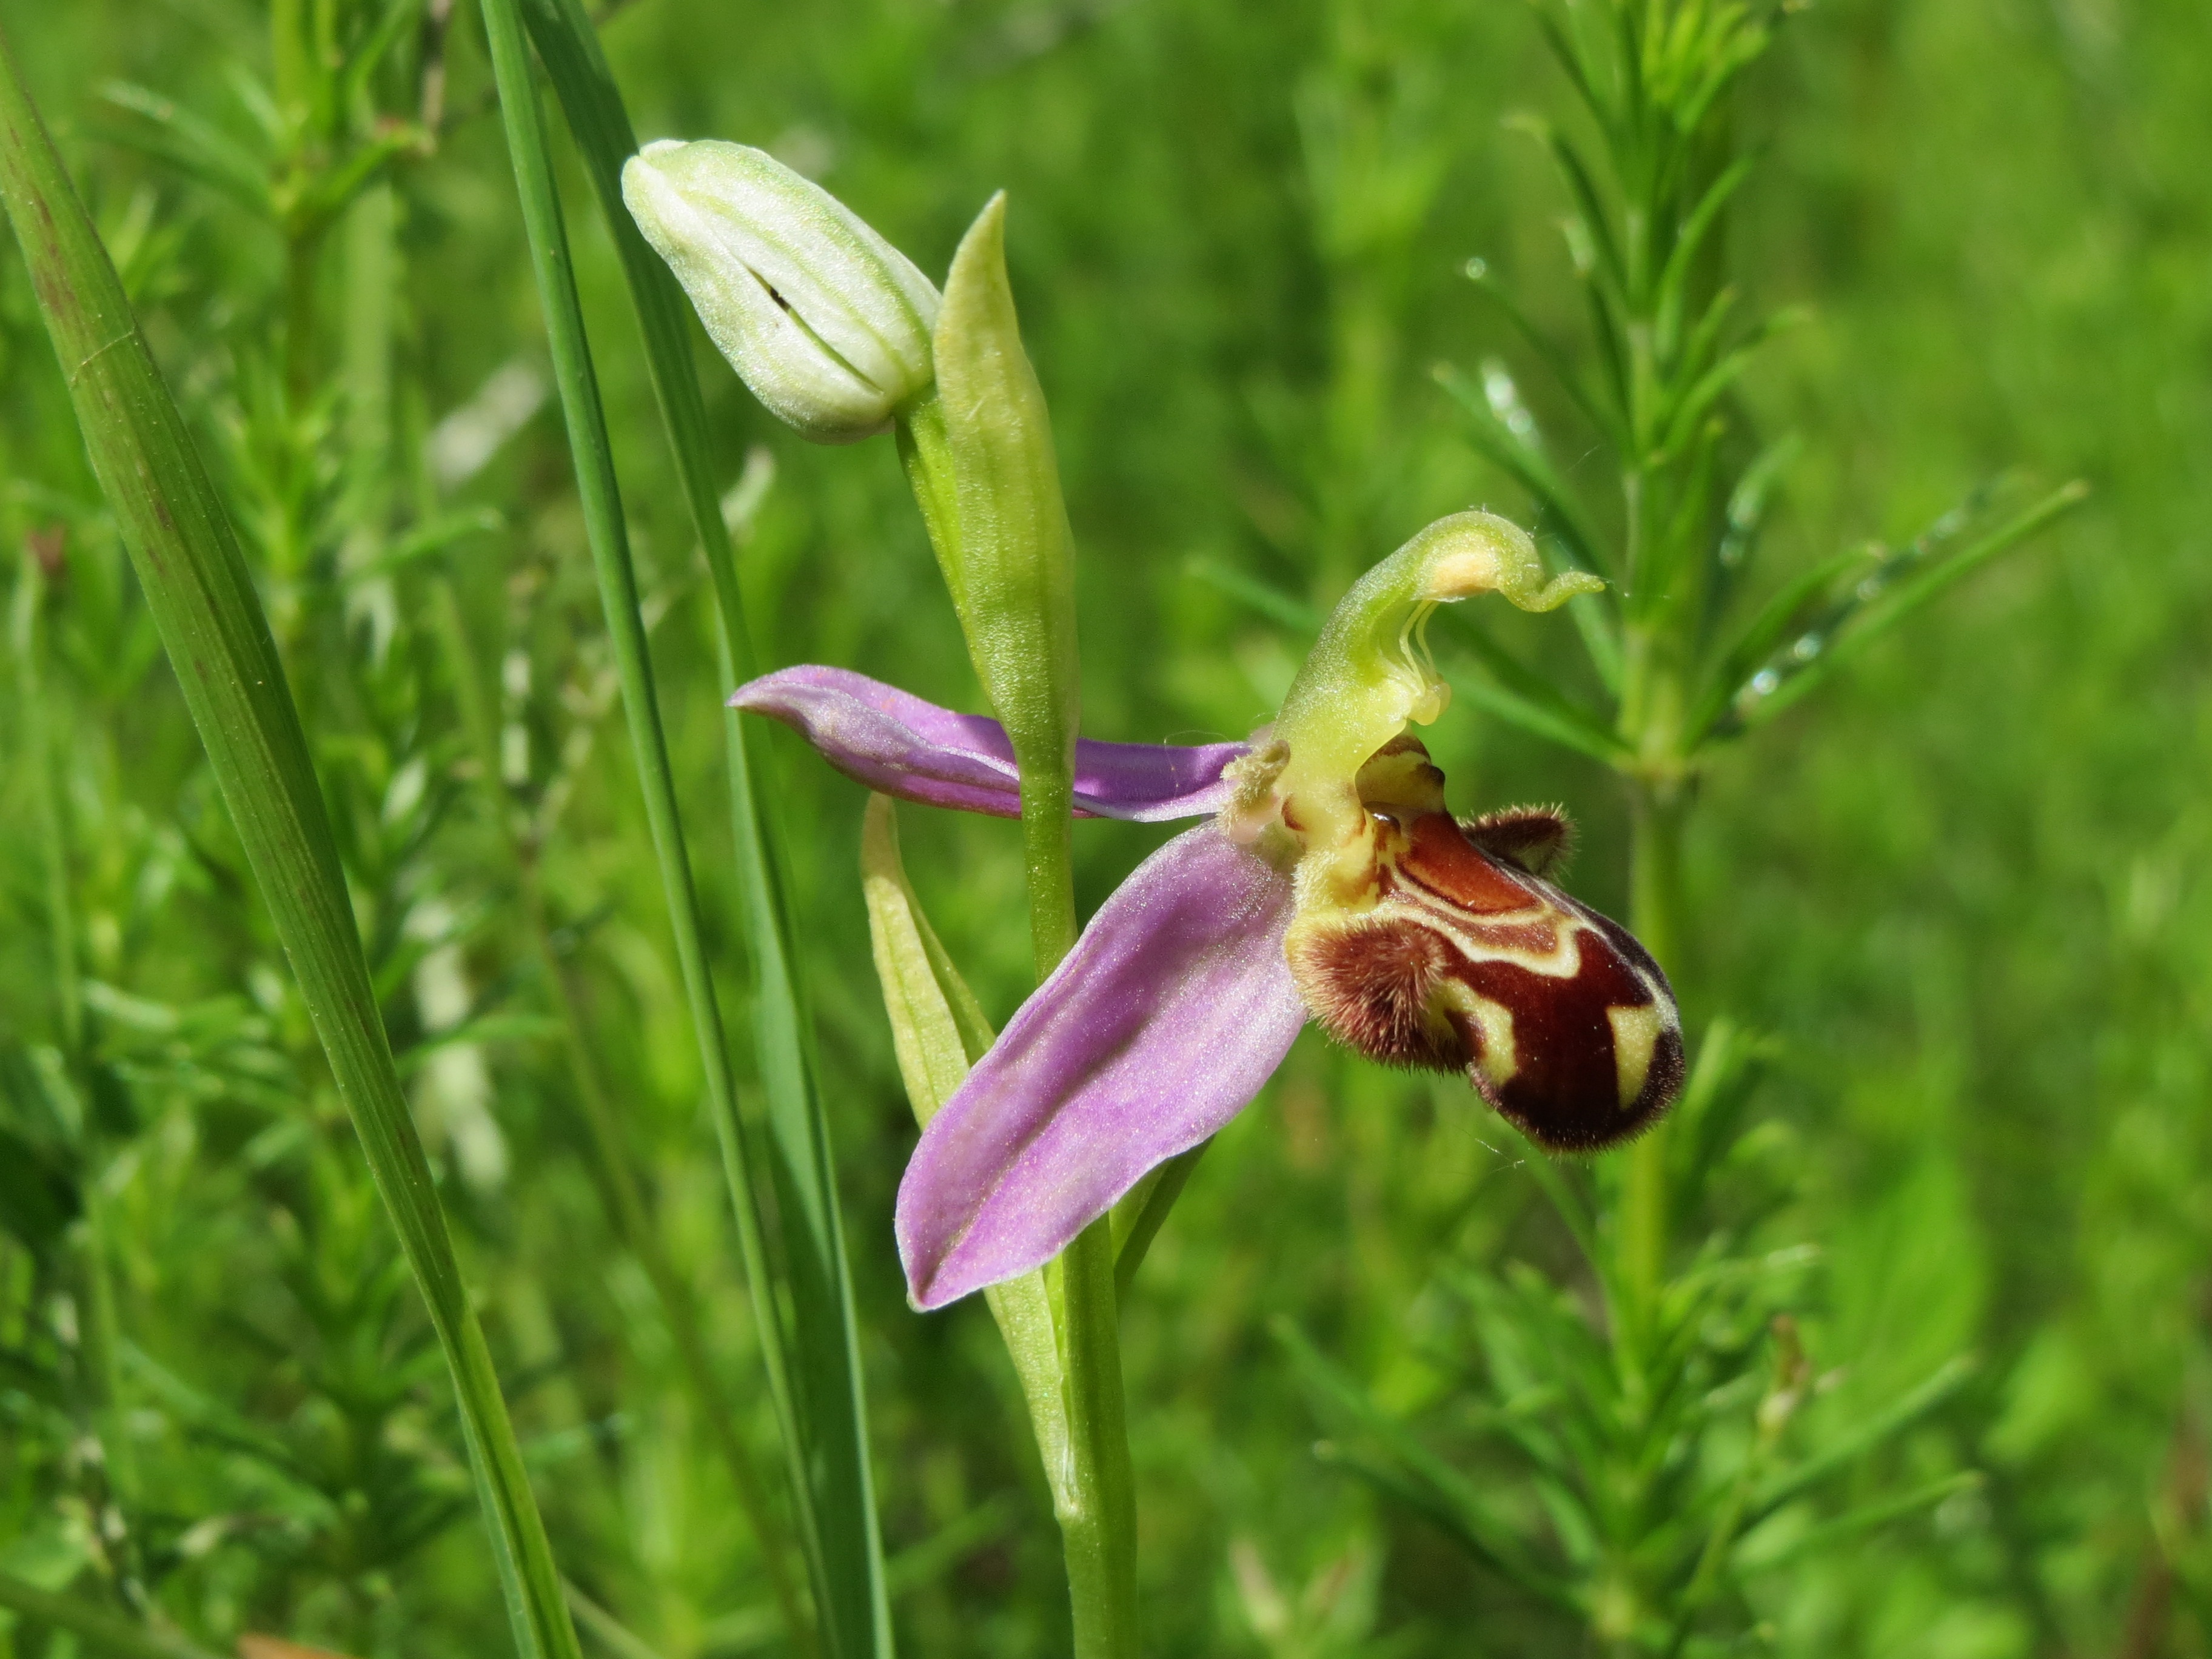
blossom, plant, meadow, prairie, flower, macro, botany, flora, wildflower, ophrys, species, cypripedium, macro photography, inflorescence, flowering plant, bee orchid, ophrys apifera, land plant, fawn lily, fly orchid